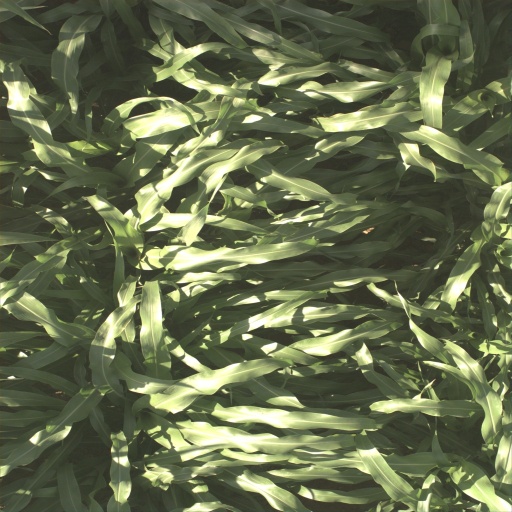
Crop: sorghum